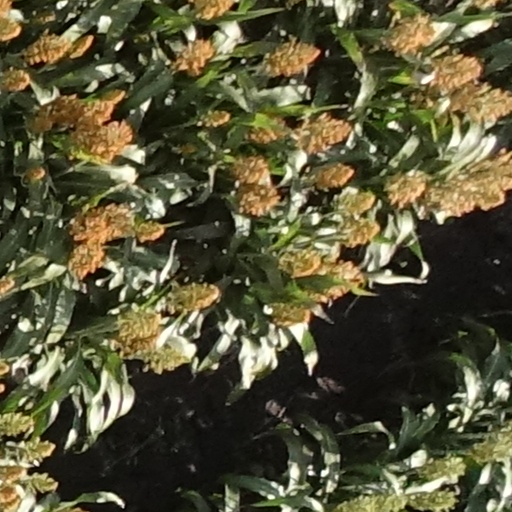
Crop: sorghum